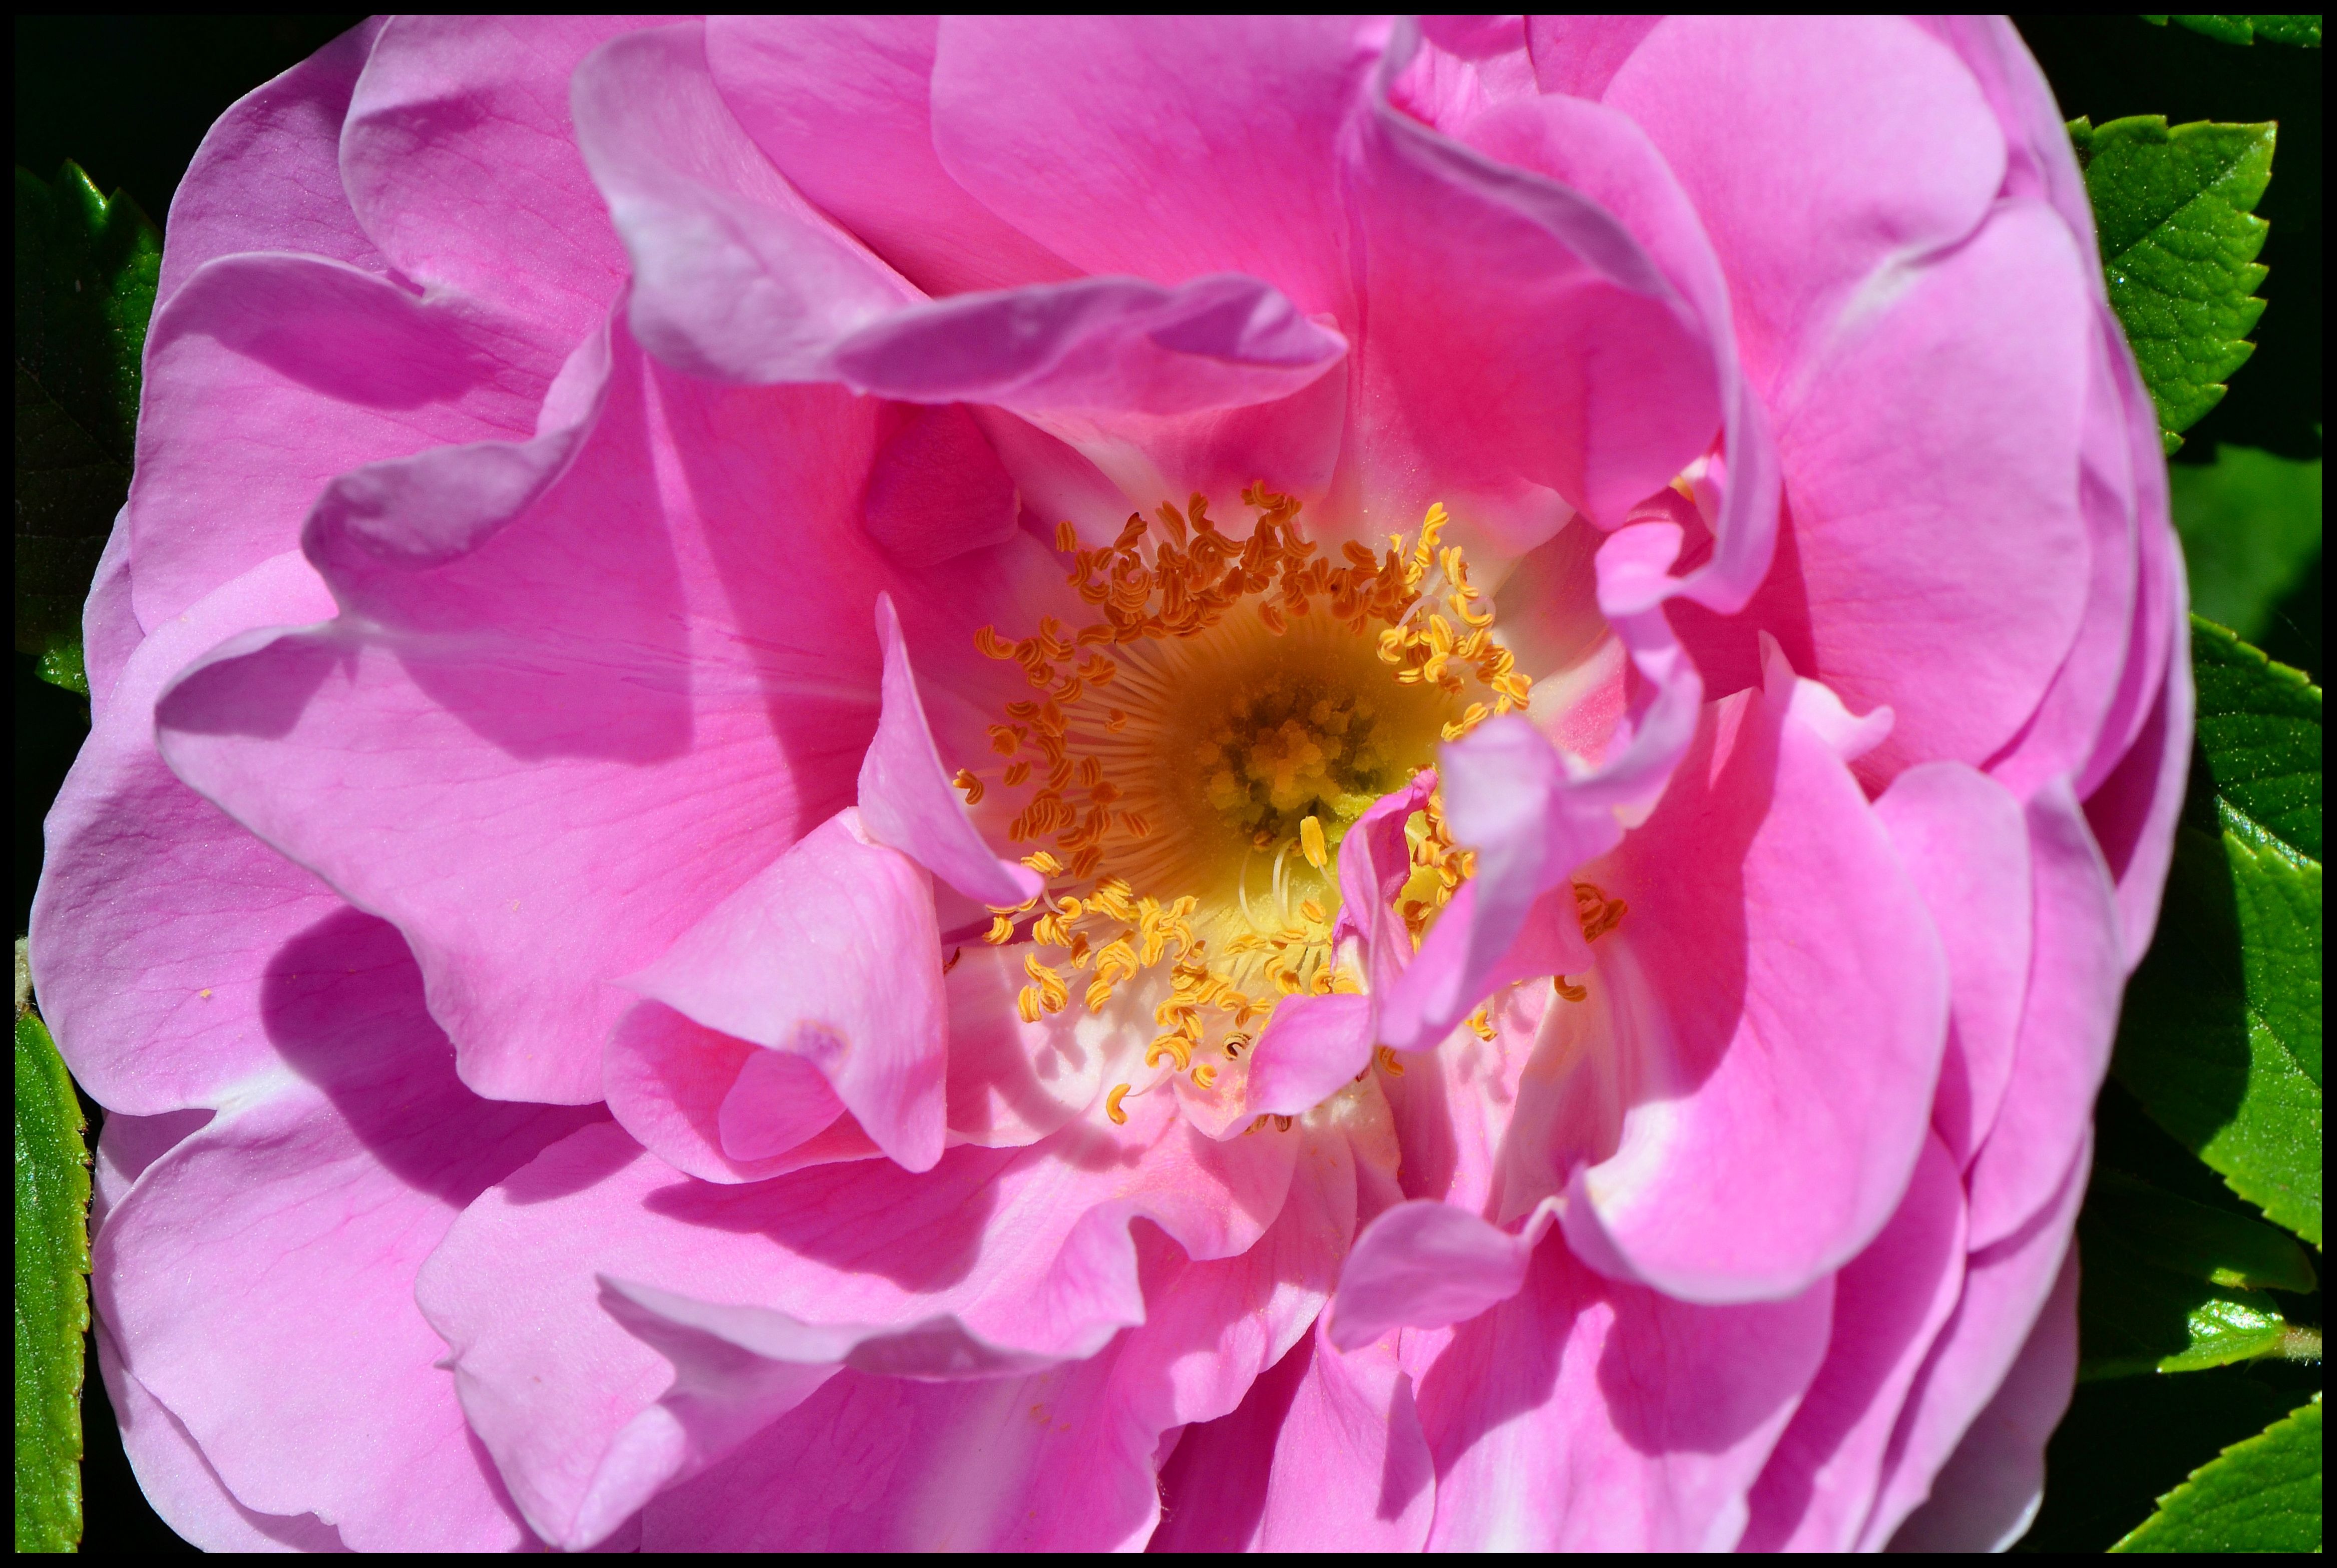
blossom, plant, flower, petal, rose, pink, flora, close up, peony, wild rose, flowering plant, garden roses, land plant, rosa centifolia, rosa corymbifera